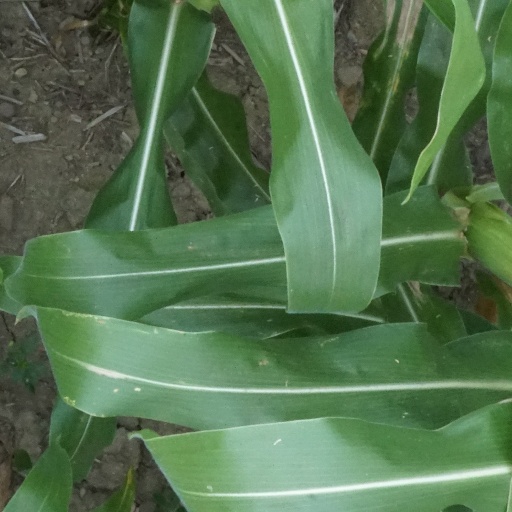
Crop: maize; corn